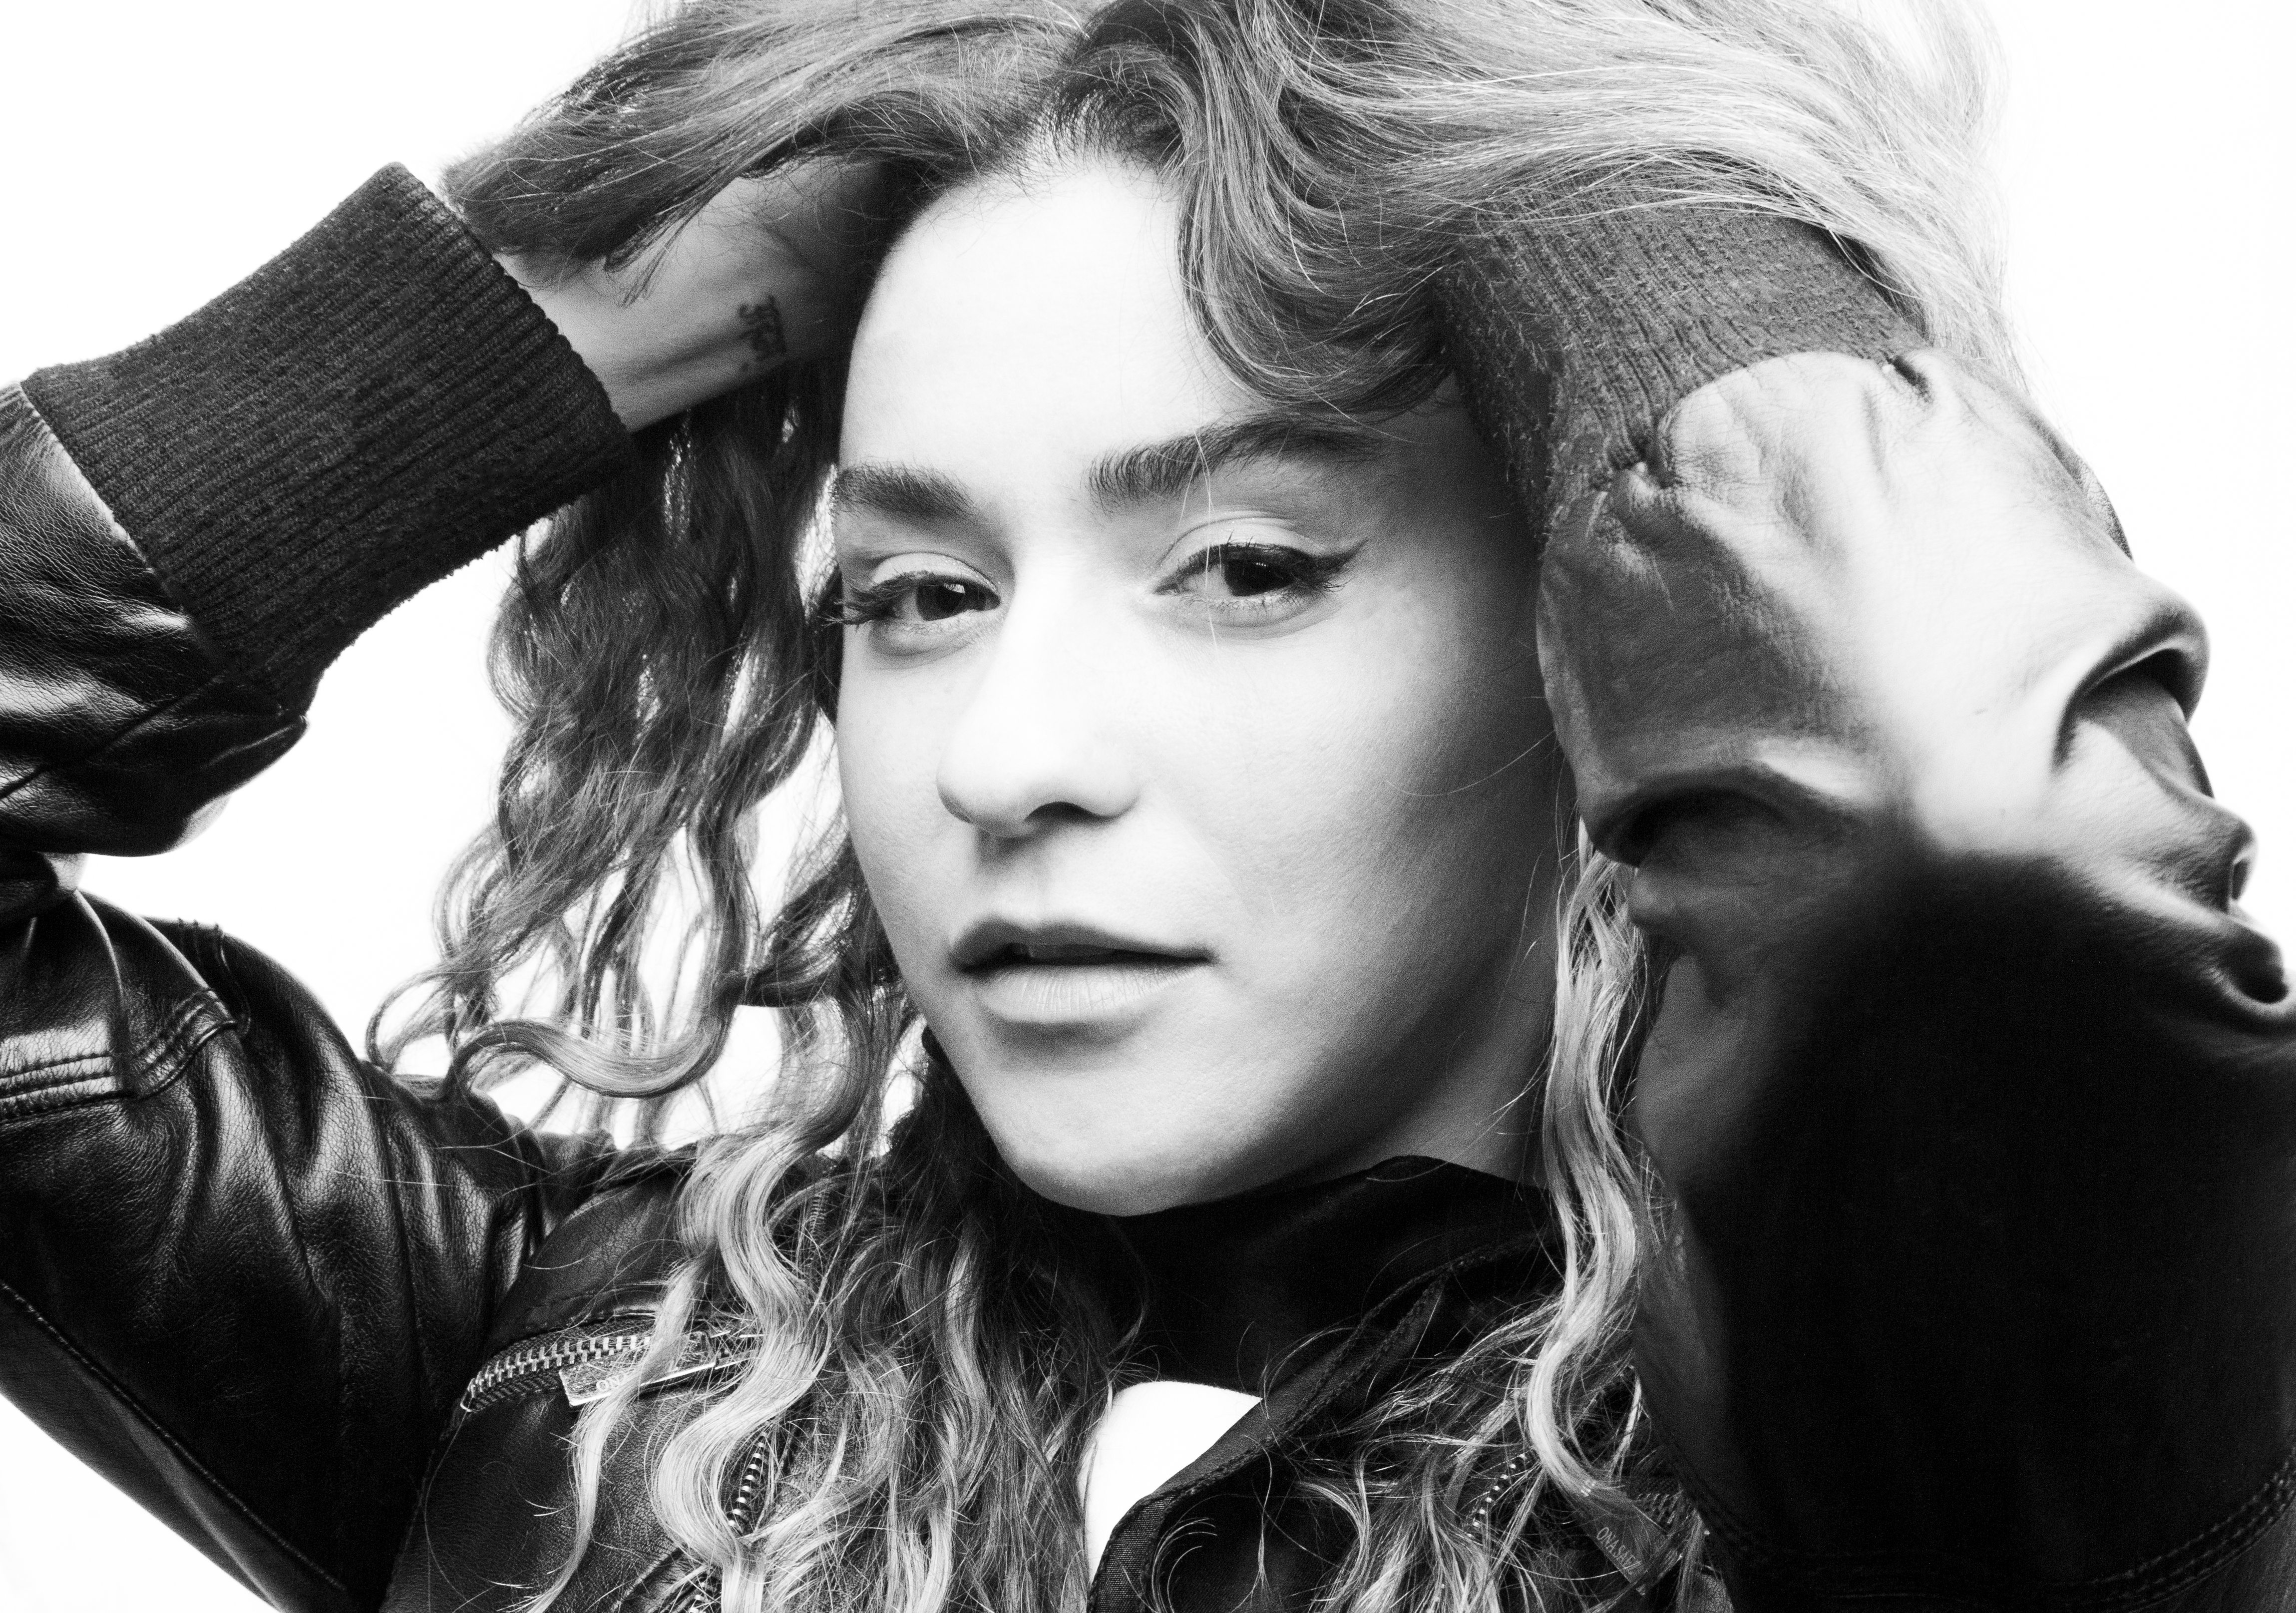
women, woman, sexy, sex, black and white, beauty, monochrome photography, eyebrow, photography, photo shoot, girl, model, monochrome, long hair, smile, portrait photography, portrait